Fulton Umbrellas

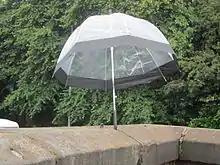
The "birdcage" transparent umbrella invented by Arnold Fulton

The company was founded in 1956 in London, England by Arnold Fulton, an engineer and inventor, who was born in Poland and survived the Warsaw Ghetto, whose sister and brother-in-law ran an umbrella factory in Stockholm. He died in 2022 aged 91.